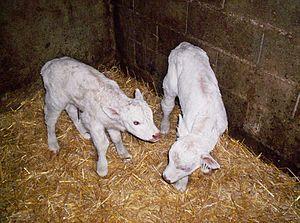
Veaux charolais jumeaux
Le vêlage est la mise bas chez les vaches.